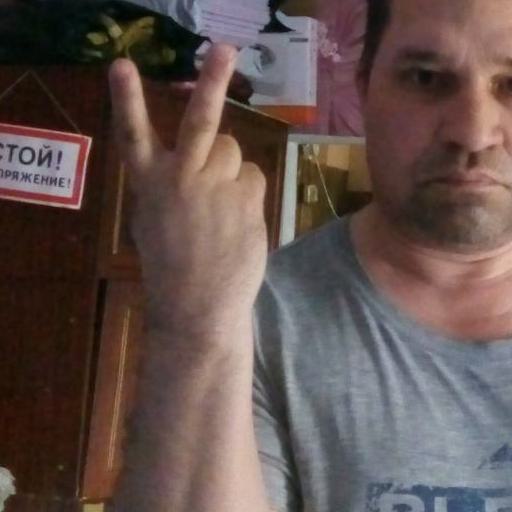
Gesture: peace_inverted